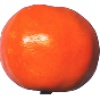
Label: images